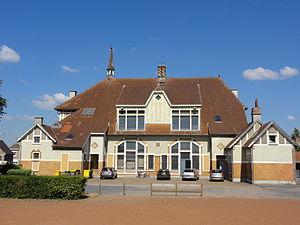
Cités de la Fosse Notre Dame de la Compagnie des mines d'Aniche, Waziers, Nord, Nord-Pas-de-Calais, France.
Trois-cent-cinquante-trois biens du bassin minier du Nord-Pas-de-Calais ont été inscrits sur la liste du patrimoine mondial de l'humanité le 30 juin 2012, lors de la trente-sixième session du comité du patrimoine mondial, organisé par l'Unesco du 24 juin au 6 juillet 2012 à Saint-Pétersbourg.
Cet article recense les soixante-douze monuments historiques du bassin minier du Nord-Pas-de-Calais. La plupart d'entre eux ont été classés ou inscrits en 2009 et 2010, puisqu'avant 2009, seuls une dizaine de monuments était classée ou inscrite. Une soixantaine l'a donc été en 2009 et 2010.
La fosse Notre-Dame, également orthographiée Notre Dame, de la Compagnie des mines d'Aniche est un ancien charbonnage du Bassin minier du Nord-Pas-de-Calais, situé à Waziers. Les travaux de fonçage commencent en 1856, lorsque la fosse Gayant toute proche commence à produire. La fosse Notre-Dame commence à produire en 1860. La fosse est riche et productive d'après Émile Vuillemin, qui précise en 1878 que la fosse a produit 1 465 000 tonnes de houille depuis sa mise en service.